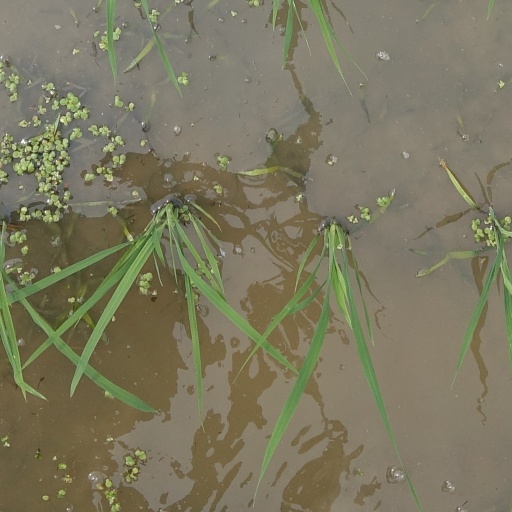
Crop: rice